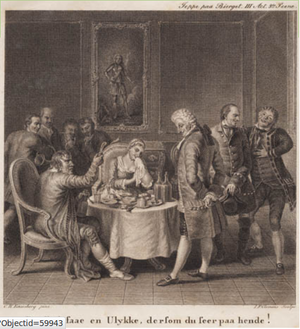
Kobberstik / Historie / 1600-tallet
Jeppe paa Bierget.
Kobberstik efter maleri af EckersbergIllustration fra ""Holbergs Gallerie"", Kbh. 1823-1831. Tilstand (stadium): 2. tilstand